Astou Ndour-Fall

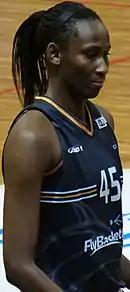
Ndour-Fall (#45) playing for Çukurova

Ndour-Fall joined the youth system of Gran Canaria in 2009. She also played in the Junior Spanish Championship that year. Ndour-Fall became a naturalized Spanish citizen in 2011. She was a part of the Spanish youth team that won the silver medal at the 2011 FIBA Under-19 World Championship for Women where she nearly averaged a double-double. As a member of the Spanish Youth National Team, Ndour-Fall's teams always won a medal in each tournament she played, including the bronze medal at the Under-18 European Championship for Women.